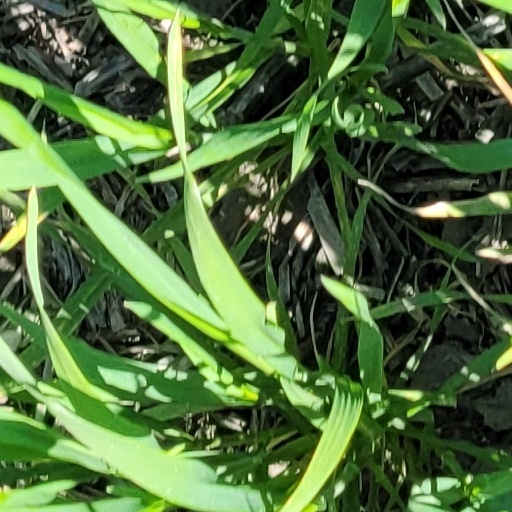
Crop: wheat